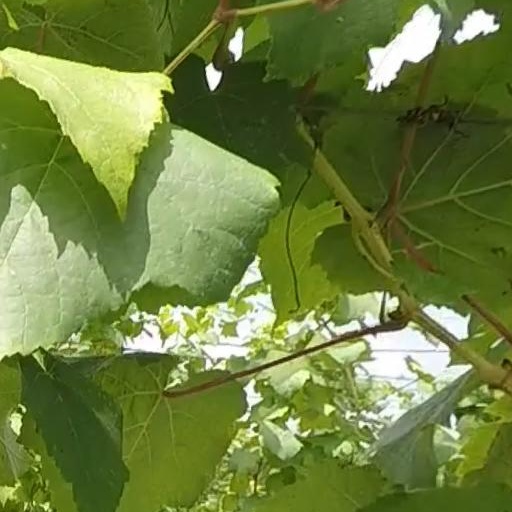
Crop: grape